Great Ethiopian Run

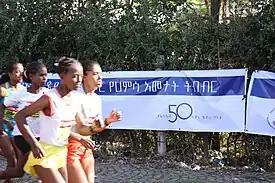
Competitors at the 2011 Great Ethiopian Run.

The 10,000 entries for the first edition quickly sold out and other people unofficially joined the race without a number. The creation of the race marked the first time that a major annual 10 km race had been held in the country, renowned for producing world-class runners. The day's events include an international and popular 10 km race and a 5 km women-only race.